Appian Way

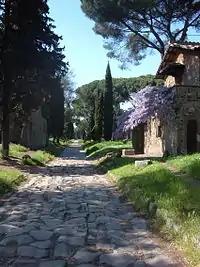
Via Appia Antica 4.1 km southeast from Porta Appia (Porta San Sebastiano), the gate of the Aurelian Walls

Since the latter stretch of the Appian Way turned out to be very impervious, some branches were created: first the , then the , finally the emperor Trajan built the Via Traiana, a branch of the Via Appia from Beneventum, reaching Brundisium via Canusium and Barium rather than via Tarentum. This was commemorated by an arch at Beneventum.